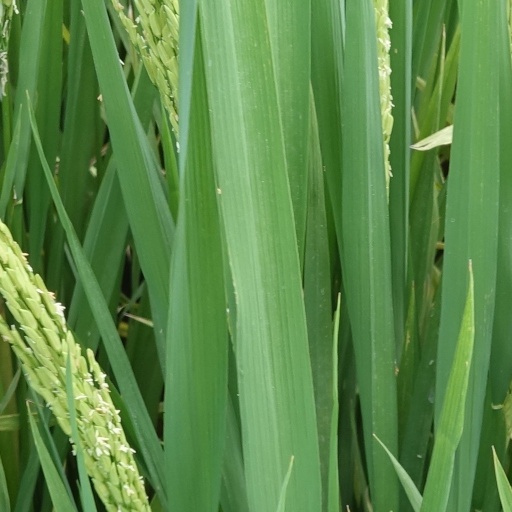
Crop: rice